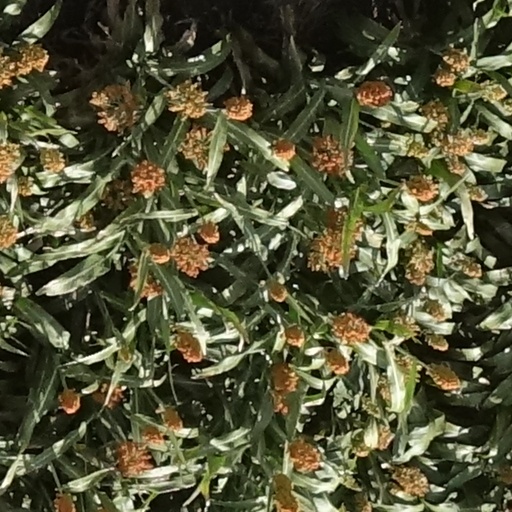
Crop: sorghum